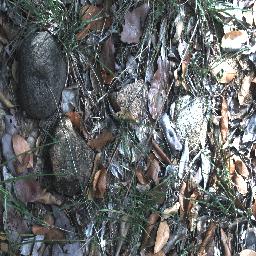
Label: negative